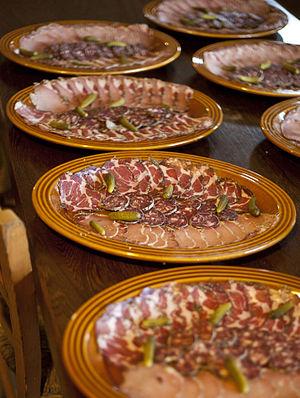
Assiettes de charcuterie variée
La salaison et charcuterie de cochon corse est un élément important de l'alimentation et de la culture dans la Corse. Si traditionnellement les charcuteries corses sont transformées à partir de porc insulaire de type porcu nustrale, environ 90 % des fabrications sont issues aujourd'hui de carcasses de porc importées.